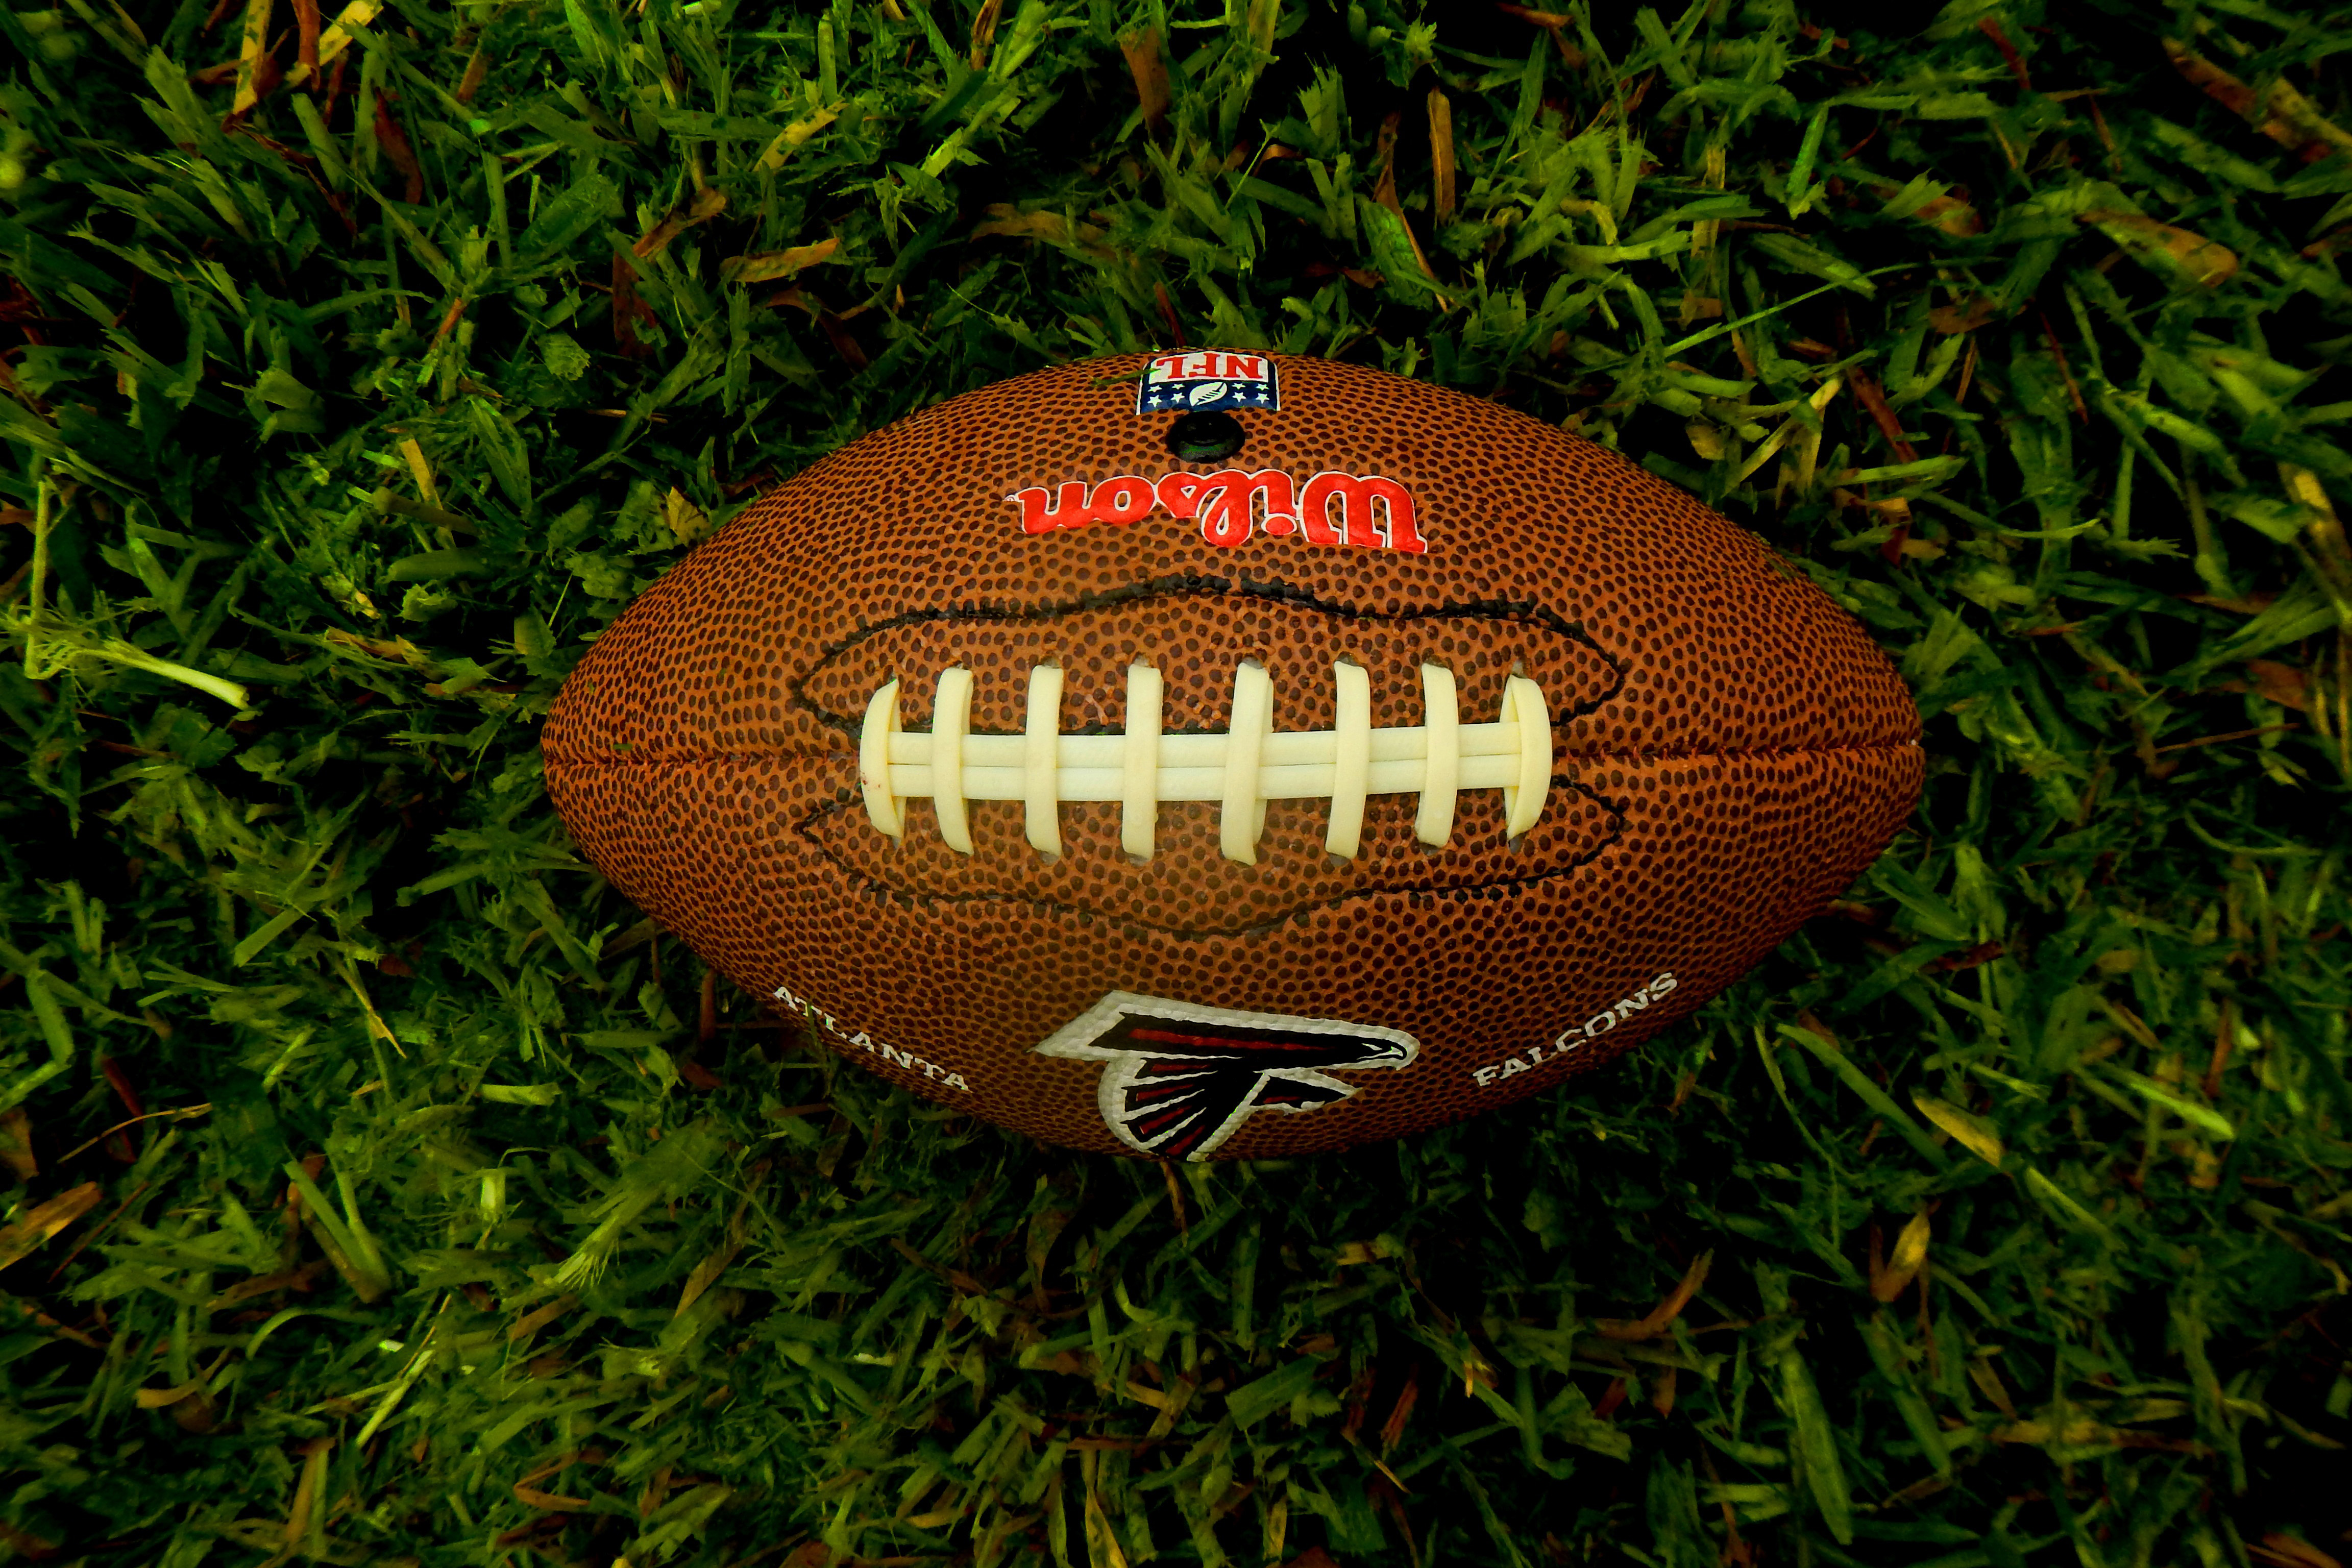
rugby ball, american football, football, ball, grass, gridiron football, super bowl, soccer, soccer ball, plant, artificial turf